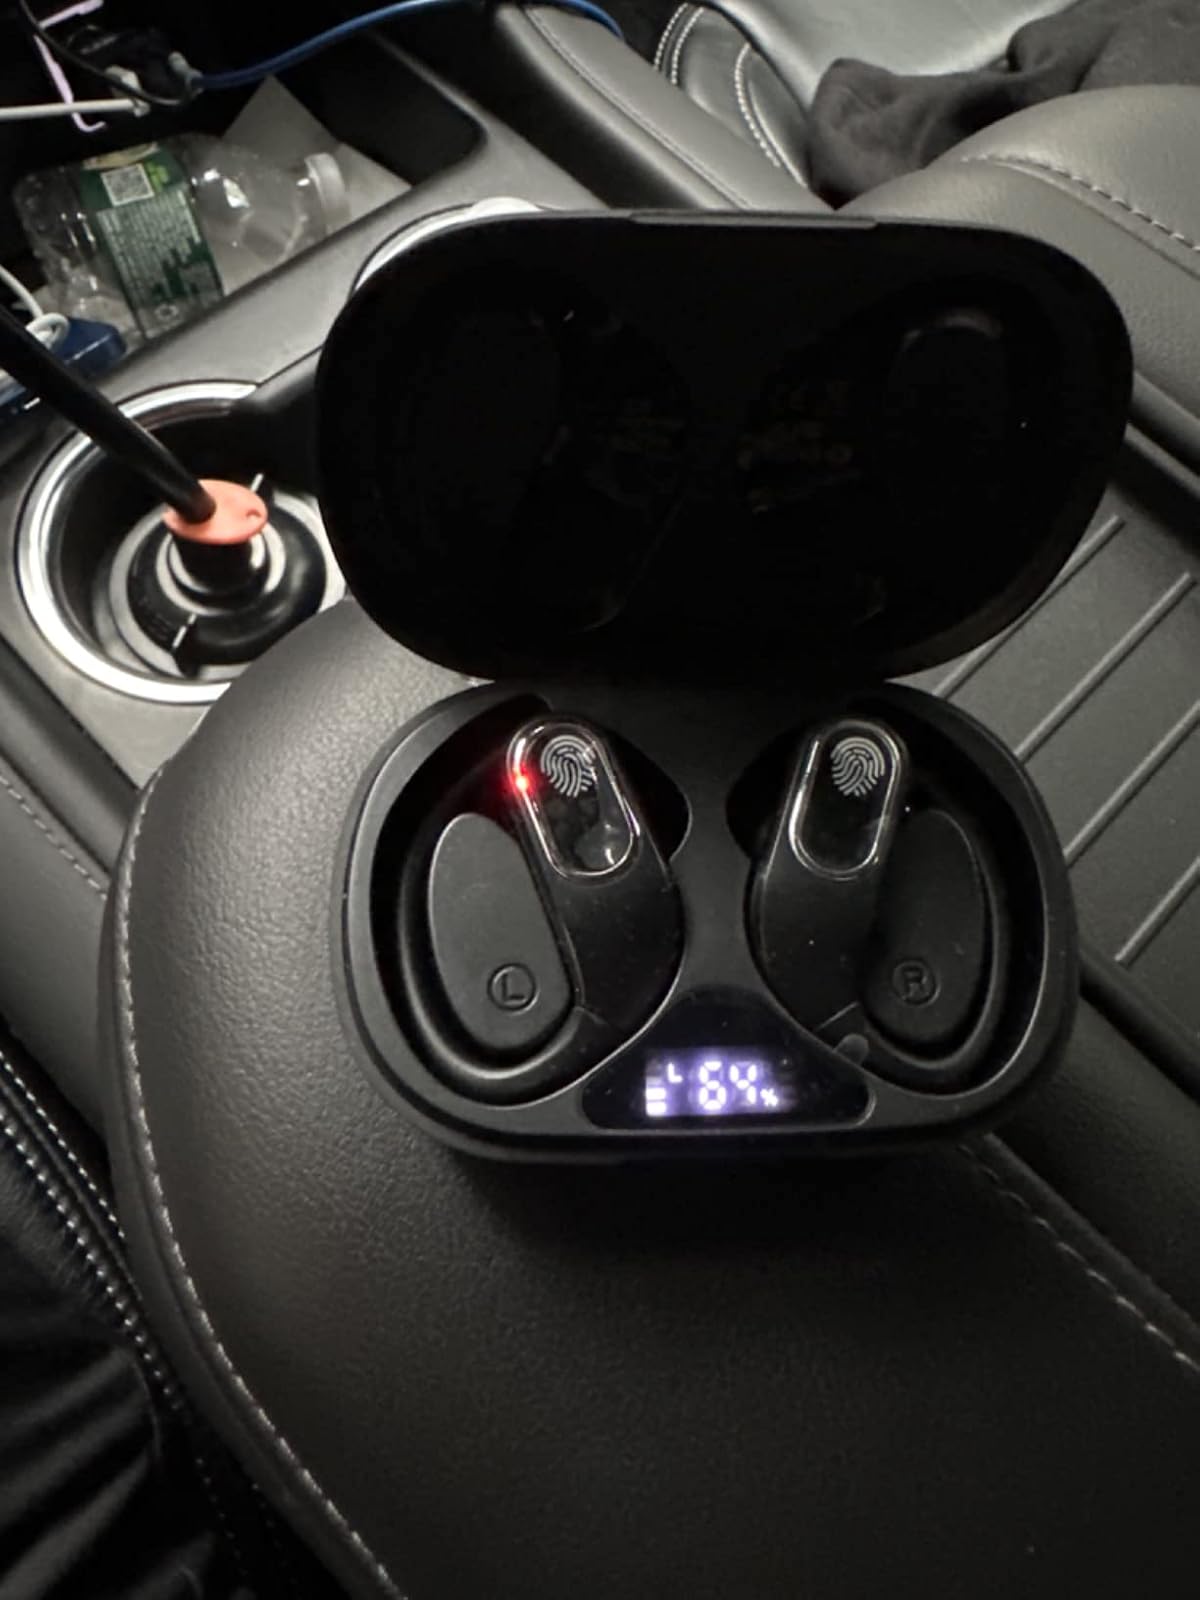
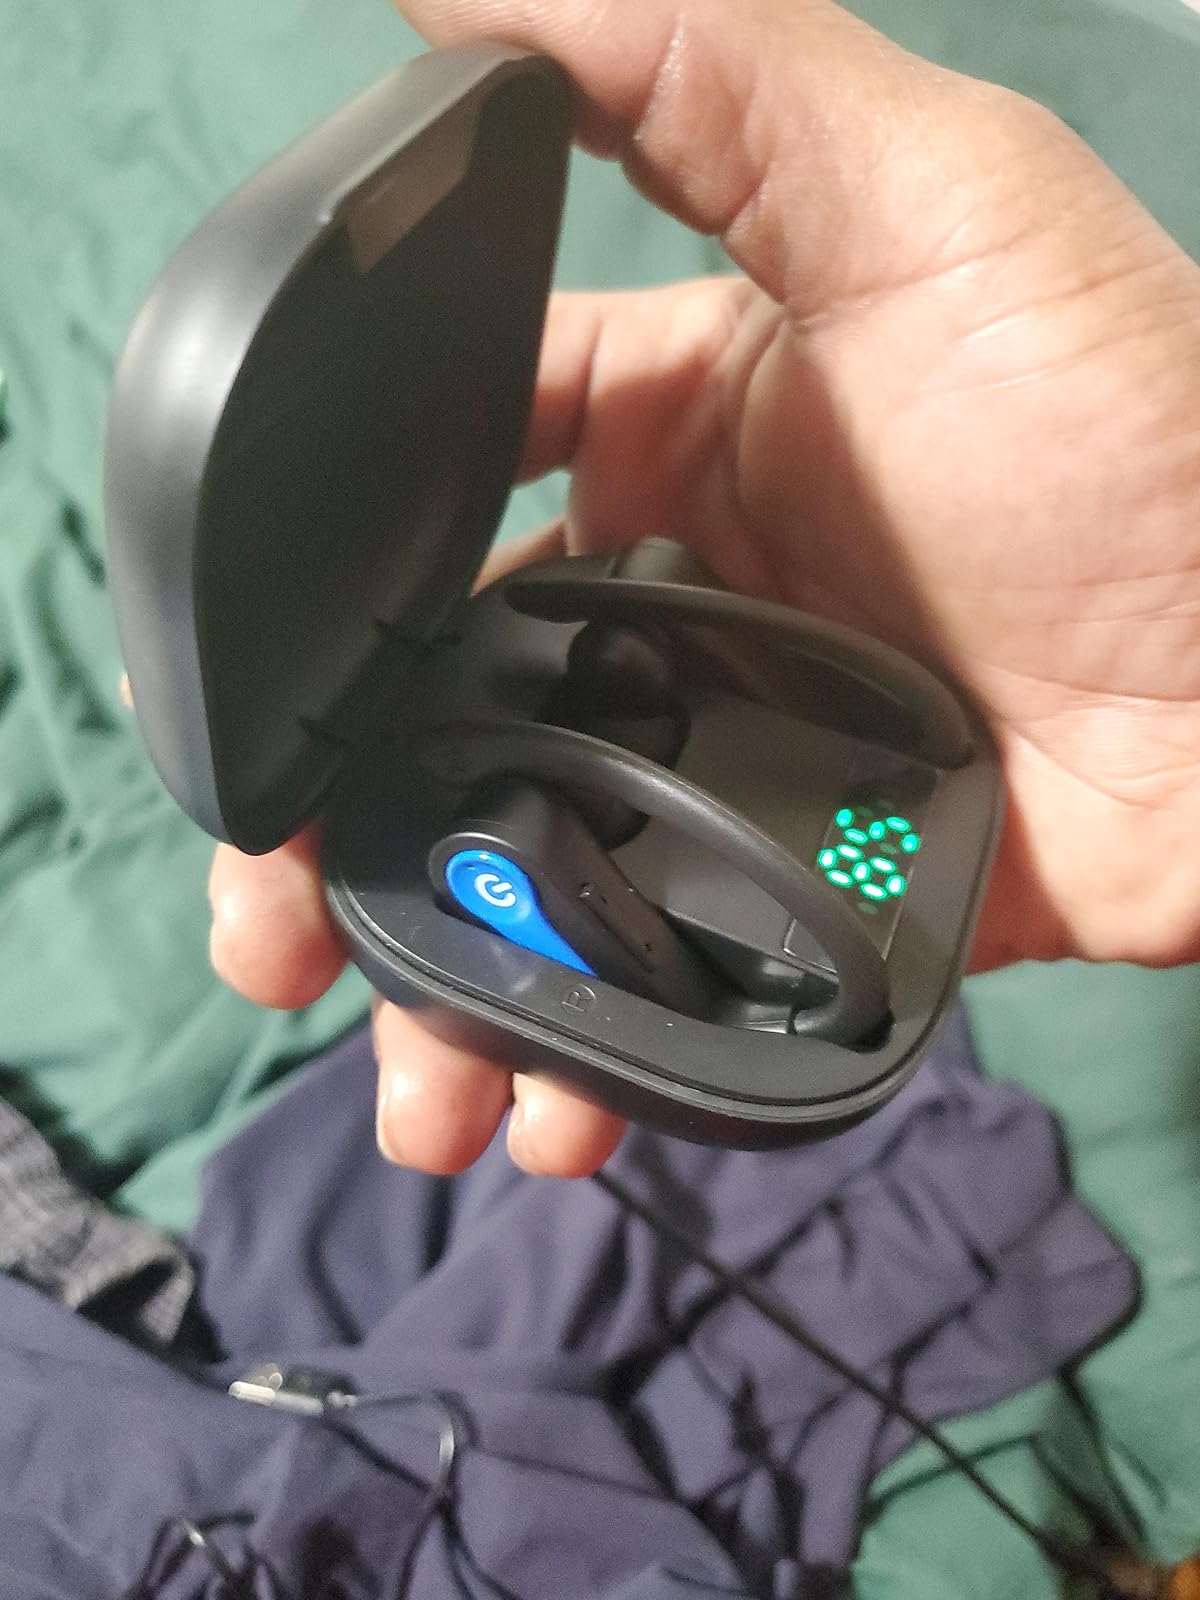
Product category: earbuds
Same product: no